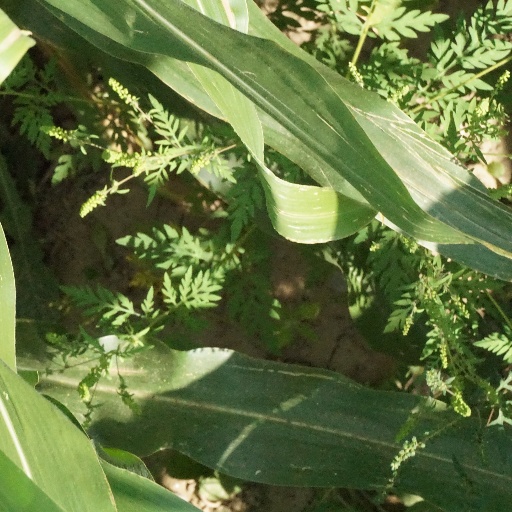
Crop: maize; corn